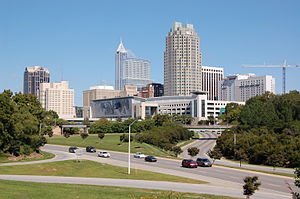
Raleigh
Raleigh er hovedstad i den amerikanske delstat North Carolina. Byen har 439.896 indbyggere og er dermed statens næstfolkerigeste, kun overgået af Charlotte.